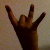
The image shows a hand gesture representing the number 8 in Indian Sign Language.